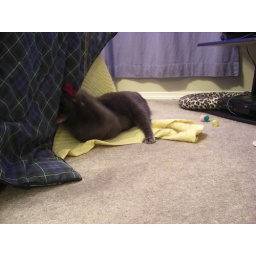
My black cat (Freya) and my grey cat ( Loki) playing with each other and some toys under their blanket.